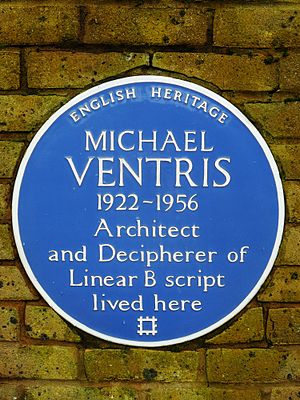
Michael Ventris
Blue plaque ved Michael Ventris' hjem
Michael George Francis Ventris var engelsk arkitekt og sprogforsker, der dechifrerede Linear B-skriften, der bl.a. fandtes i Knossos.